Armed Forces of Turkmenistan

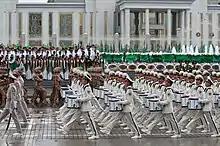
The corps of drums of the Berdimuhamed Annayev 1st Specialized Military School.

Founded in 1993 and 2007 respectively, the Military Institute of the Ministry of Defense of Turkmenistan and the Military Academy of Turkmenistan are the senior most military academies of their kind in Turkmenistan. Other military academies include the Turkmen Police Academy, the Turkmen National Security Institute, and the Turkmen Naval Institute. Border guards are trained at special institutes in military universities.